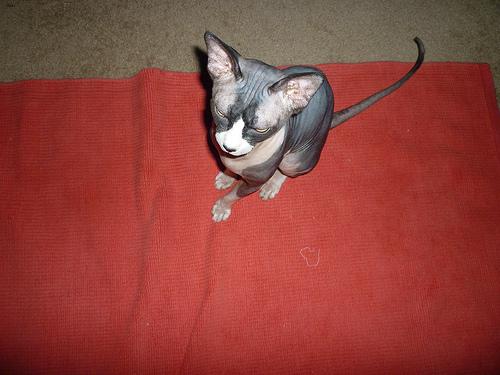
Breed: Sphynx